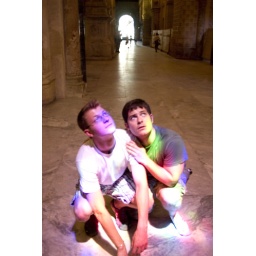
Jan and I posing in the light refracted off one of the colored glass windows